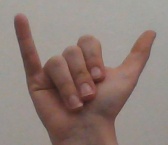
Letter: ya